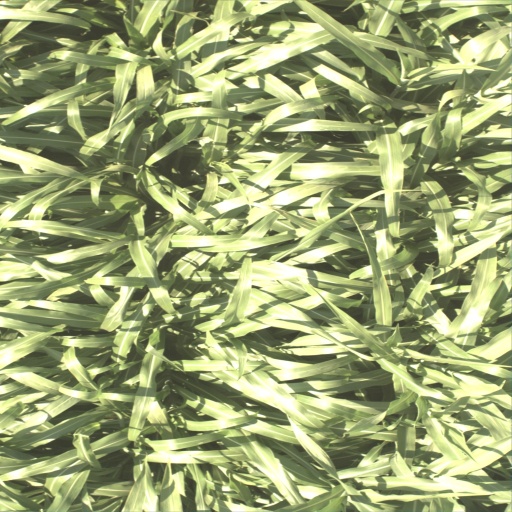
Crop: sorghum